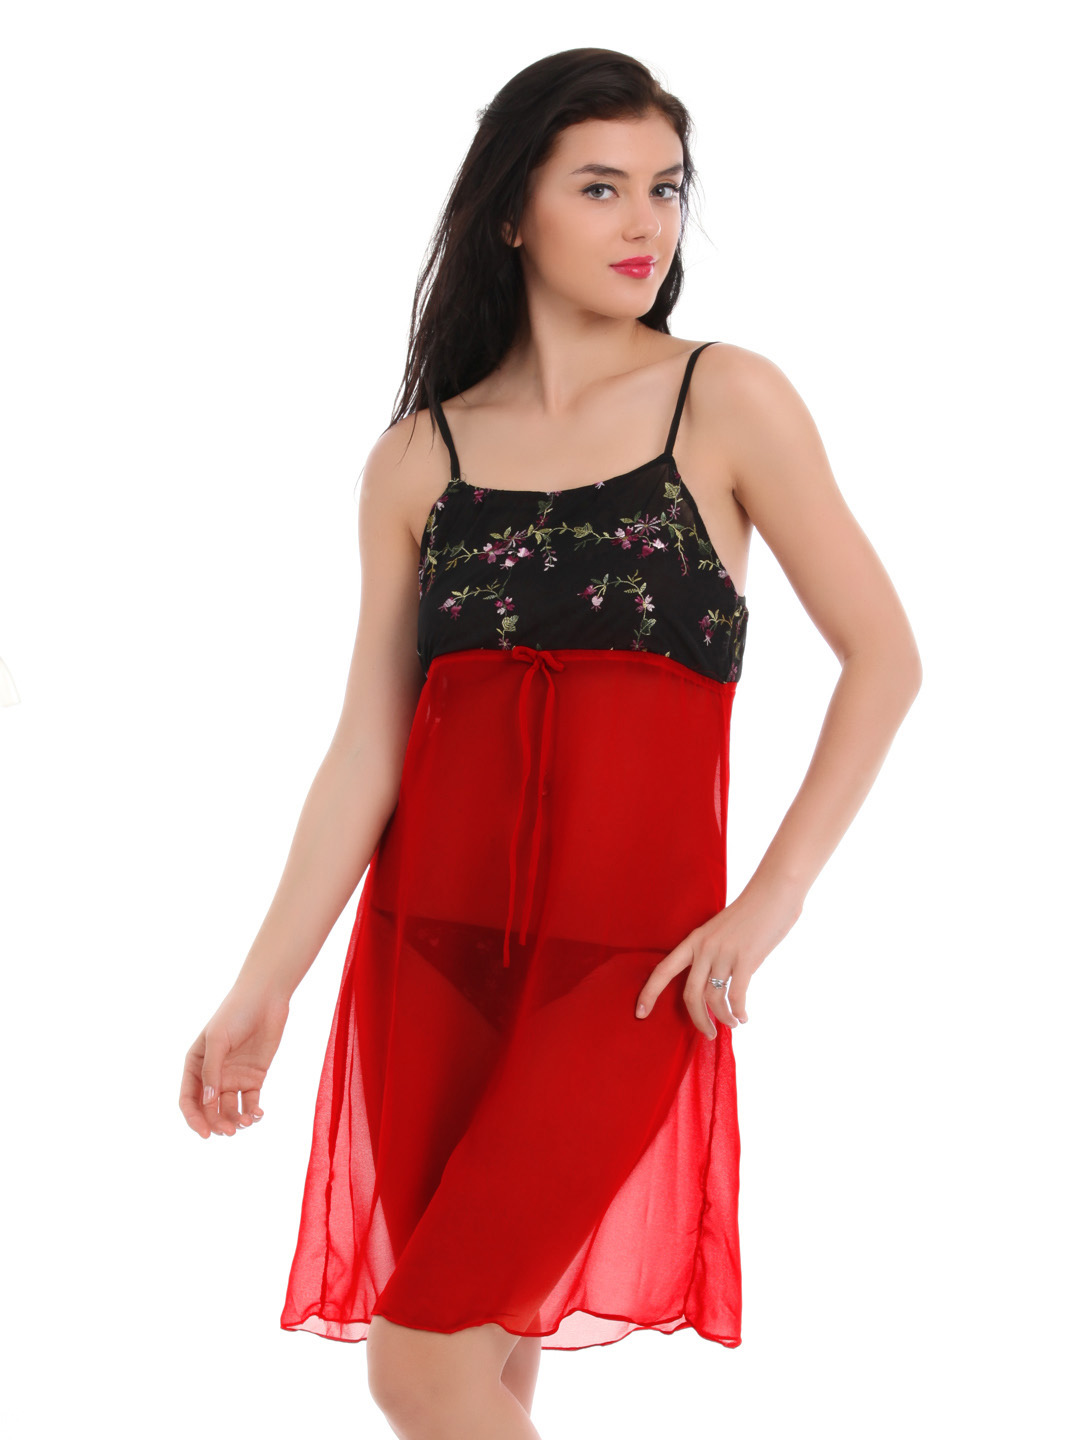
Red Rose Red Nightdress
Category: Apparel / Loungewear and Nightwear / Nightdress
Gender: Women
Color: Red
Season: Winter 2015
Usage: Casual